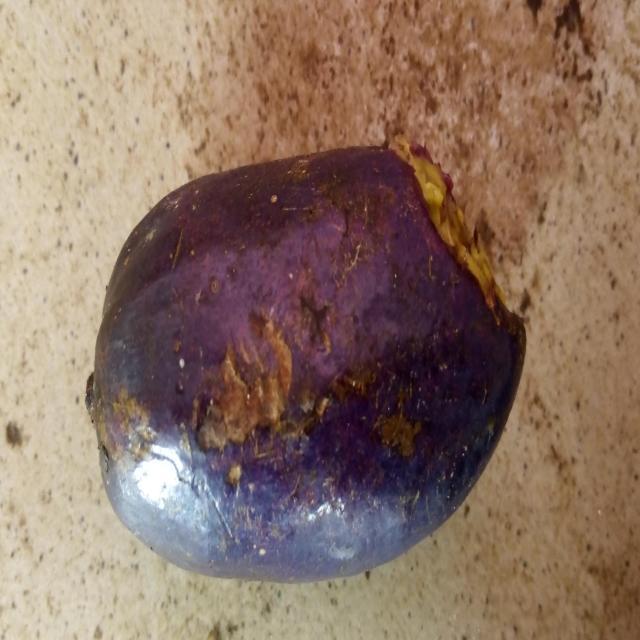
Plum grade: rotten